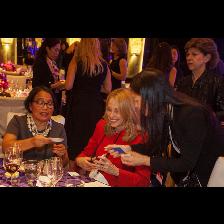
Label: Human